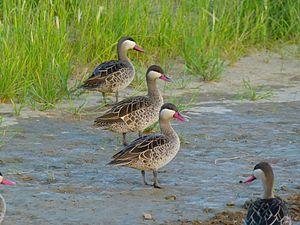
Le Canard à bec rouge est une espèce d'oiseaux de la famille des Anatidae.